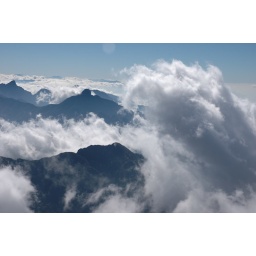
sky moving amazingly fast over the mountain of Fansipan in north Vietnam